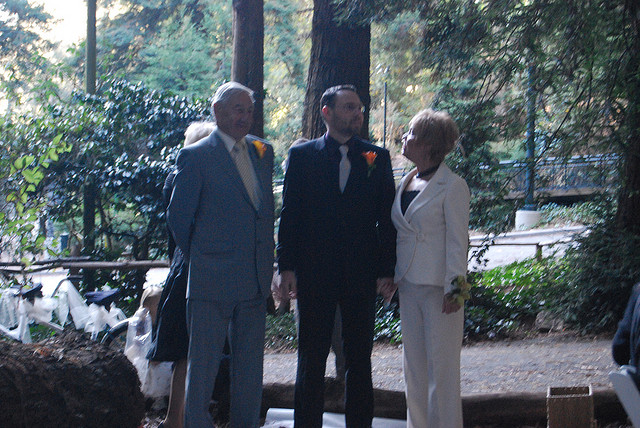
user: Given an image and a question. Answer the question in a short answer. Question: What type of outfit is the woman wearing? Short Answer:
assistant: suit